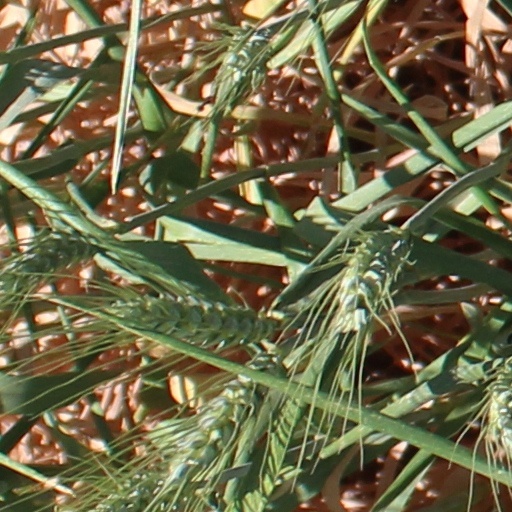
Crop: wheat